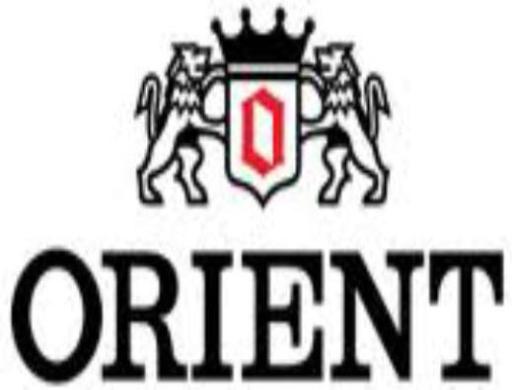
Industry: Clothes